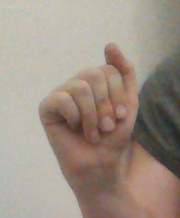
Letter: saad